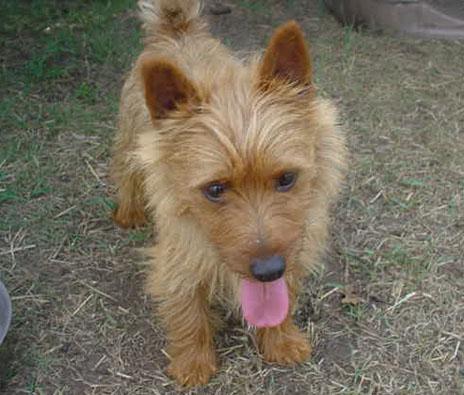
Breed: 202-n000020-Australian_terrier